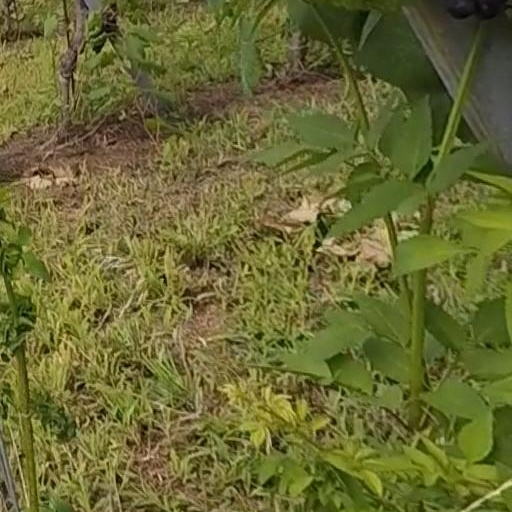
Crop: grape